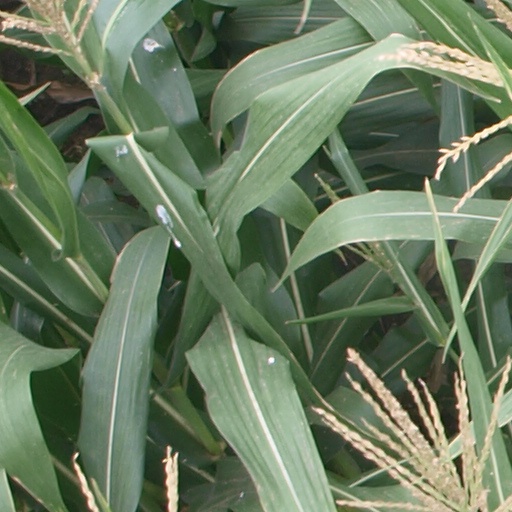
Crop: maize; corn